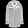
Label: Coat